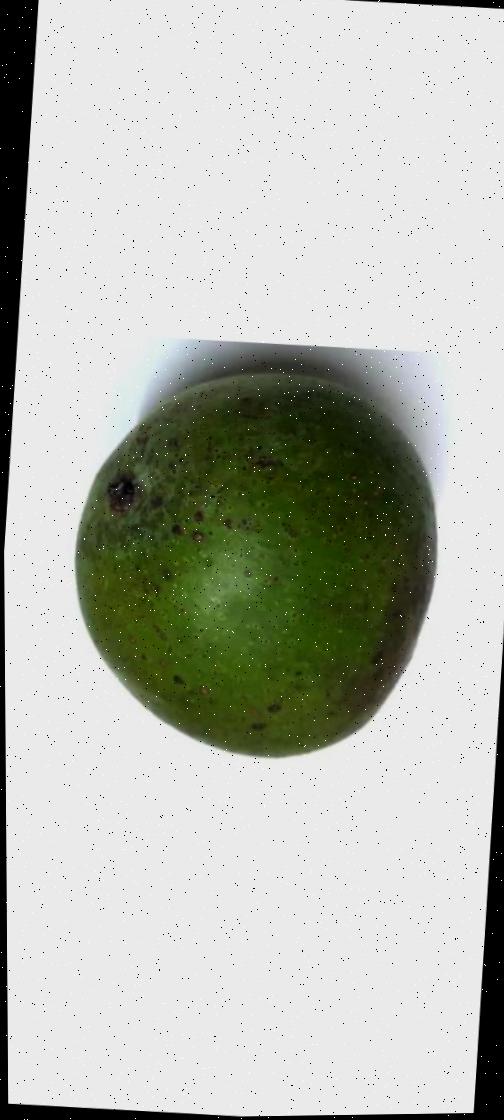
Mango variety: Ashshina Zhinuk